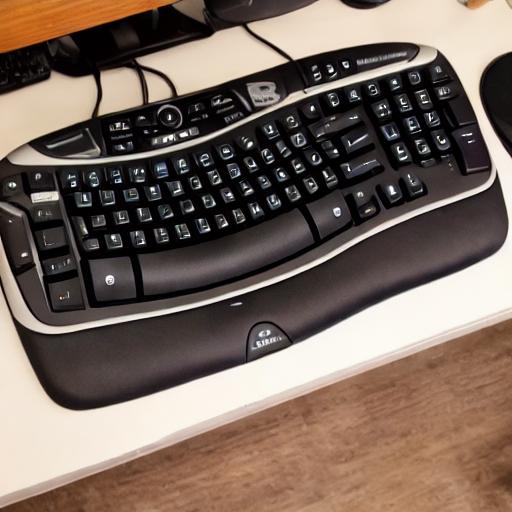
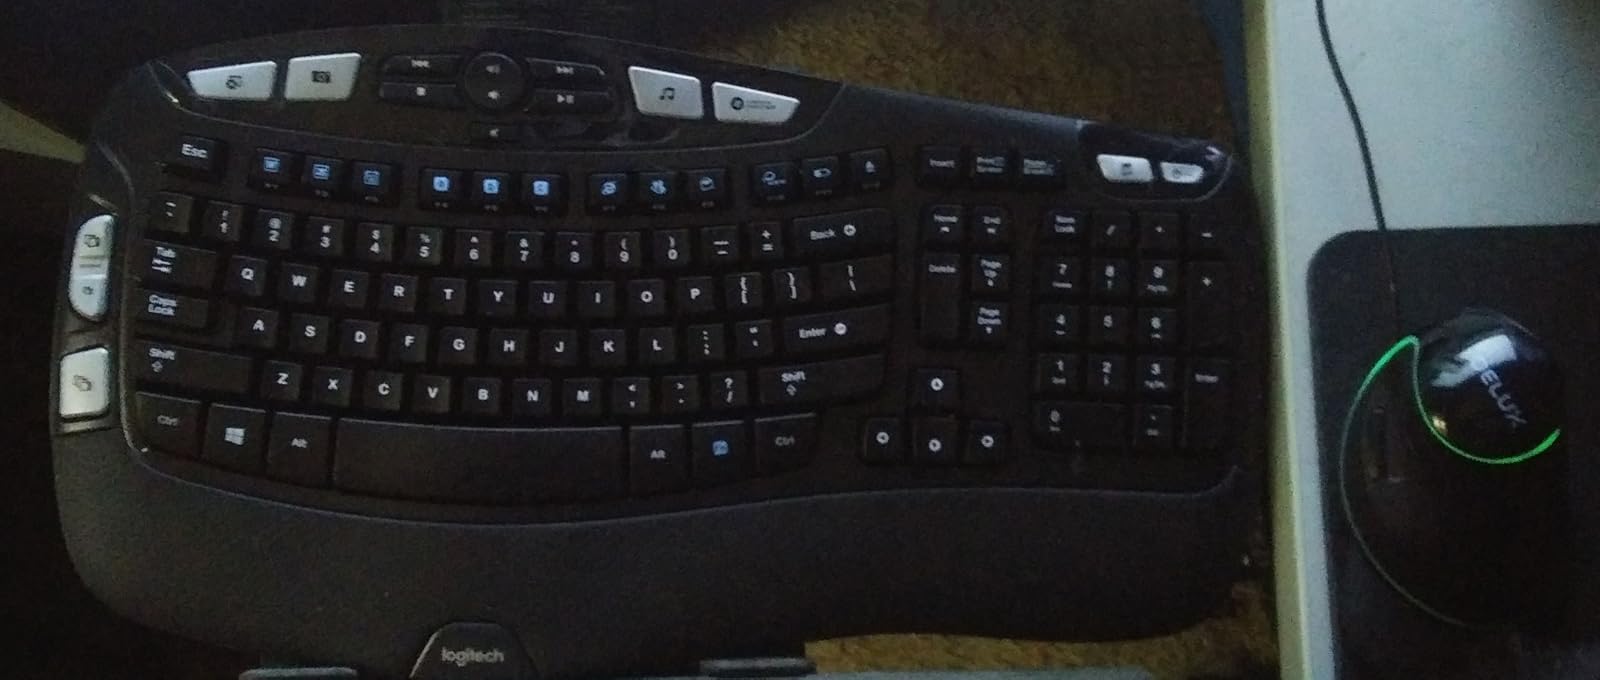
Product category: keyboard
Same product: no